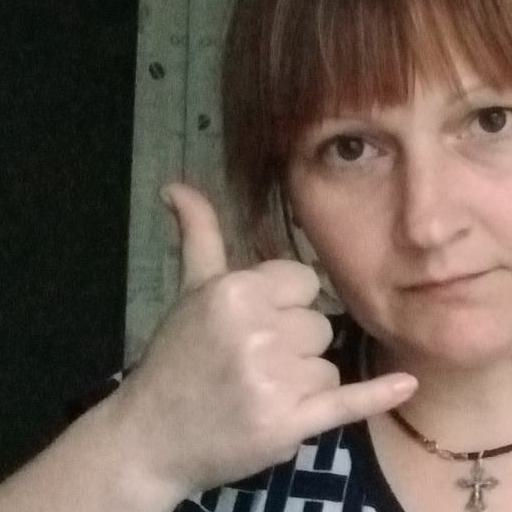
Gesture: call